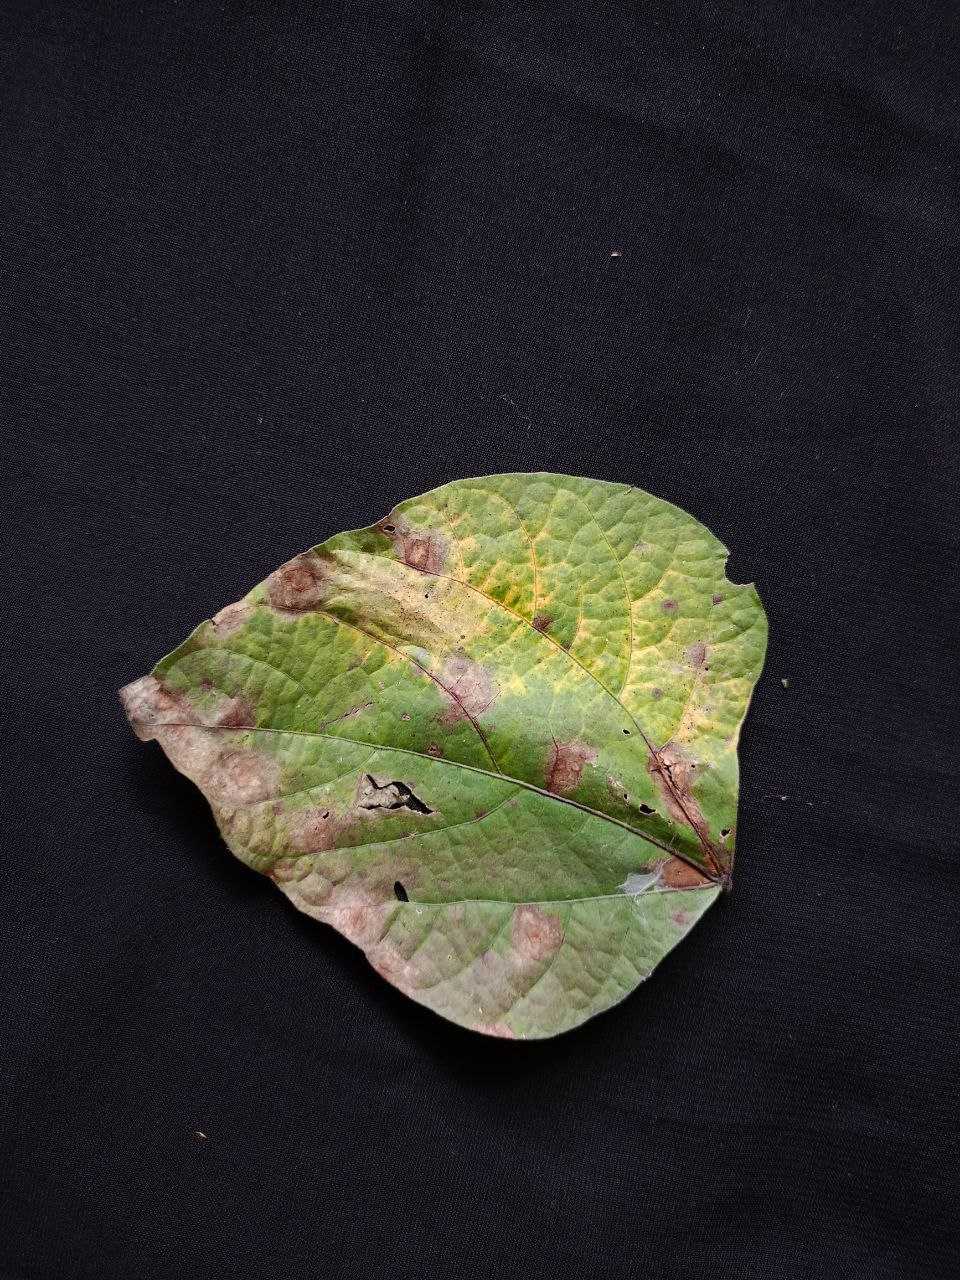
Crop: bean
Leaf condition: Blight